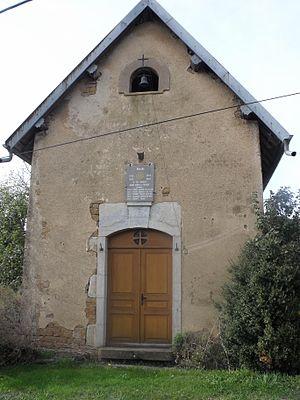
Chapelle à Rillans, Doubs, France
La liste des chapelles du Doubs présente les chapelles situées sur le territoire des communes du département français du Doubs. Il est fait état des diverses protections dont elles peuvent bénéficier et, notamment, les inscriptions et classements au titre des monuments historiques.
Rillans est une commune française située dans le département du Doubs en région Bourgogne-Franche-Comté.